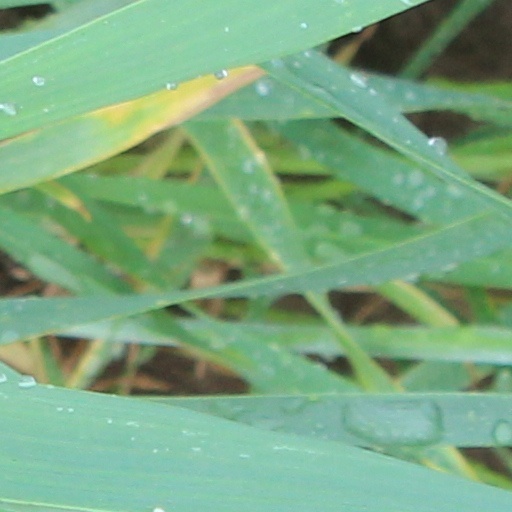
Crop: wheat